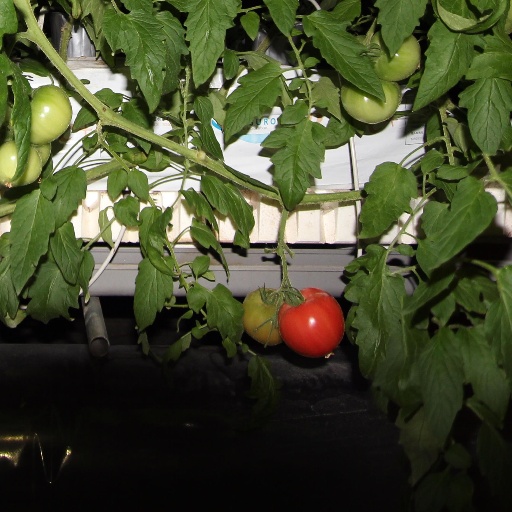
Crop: tomato